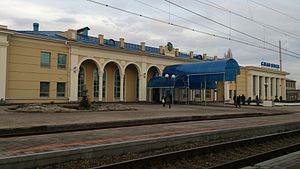
Slavjansk
Slavjansk er en by i det østlige Ukraine og administrativt centrum for den Slavjansk rajon i Donetsk oblast. Byen blev grundlagt i 1676 og havde i 2013 et befolkningstal på 117.994.